Glastonbury Festival 1985

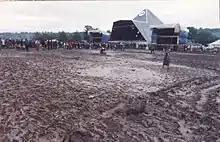
The Pyramid Stage in 1985. Due to heavy rainfall, a large area of mud covered this area.

This year saw a wet festival with considerable rain; Worthy Farm is a dairy farm and what washed down into the low areas was a mixture of mud and liquefied cow dung. This did not prevent festival goers from enjoying the knee-deep slurry in front of the Pyramid Stage.